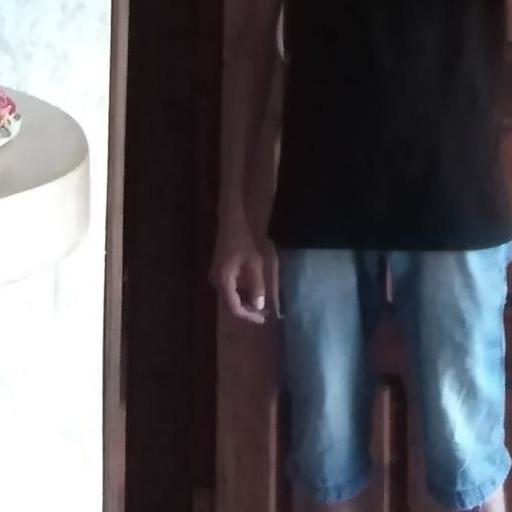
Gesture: no_gesture